The Rascals

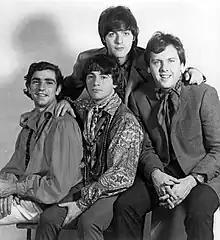
The band in 1969; standing in back: Dino Danelli; sitting in front (L-R): Felix Cavaliere, Eddie Brigati and Gene Cornish

The Rascals (originally known as the Young Rascals) are an American rock band, formed in Garfield, New Jersey, southeast of Paterson in 1965. The original lineup featured lead vocalist and keyboardist Felix Cavaliere, vocalist and percussionist Eddie Brigati, drummer Dino Danelli, and guitarist and vocalist Gene Cornish. Cavaliere and Brigati wrote the majority of the Rascals' original material.